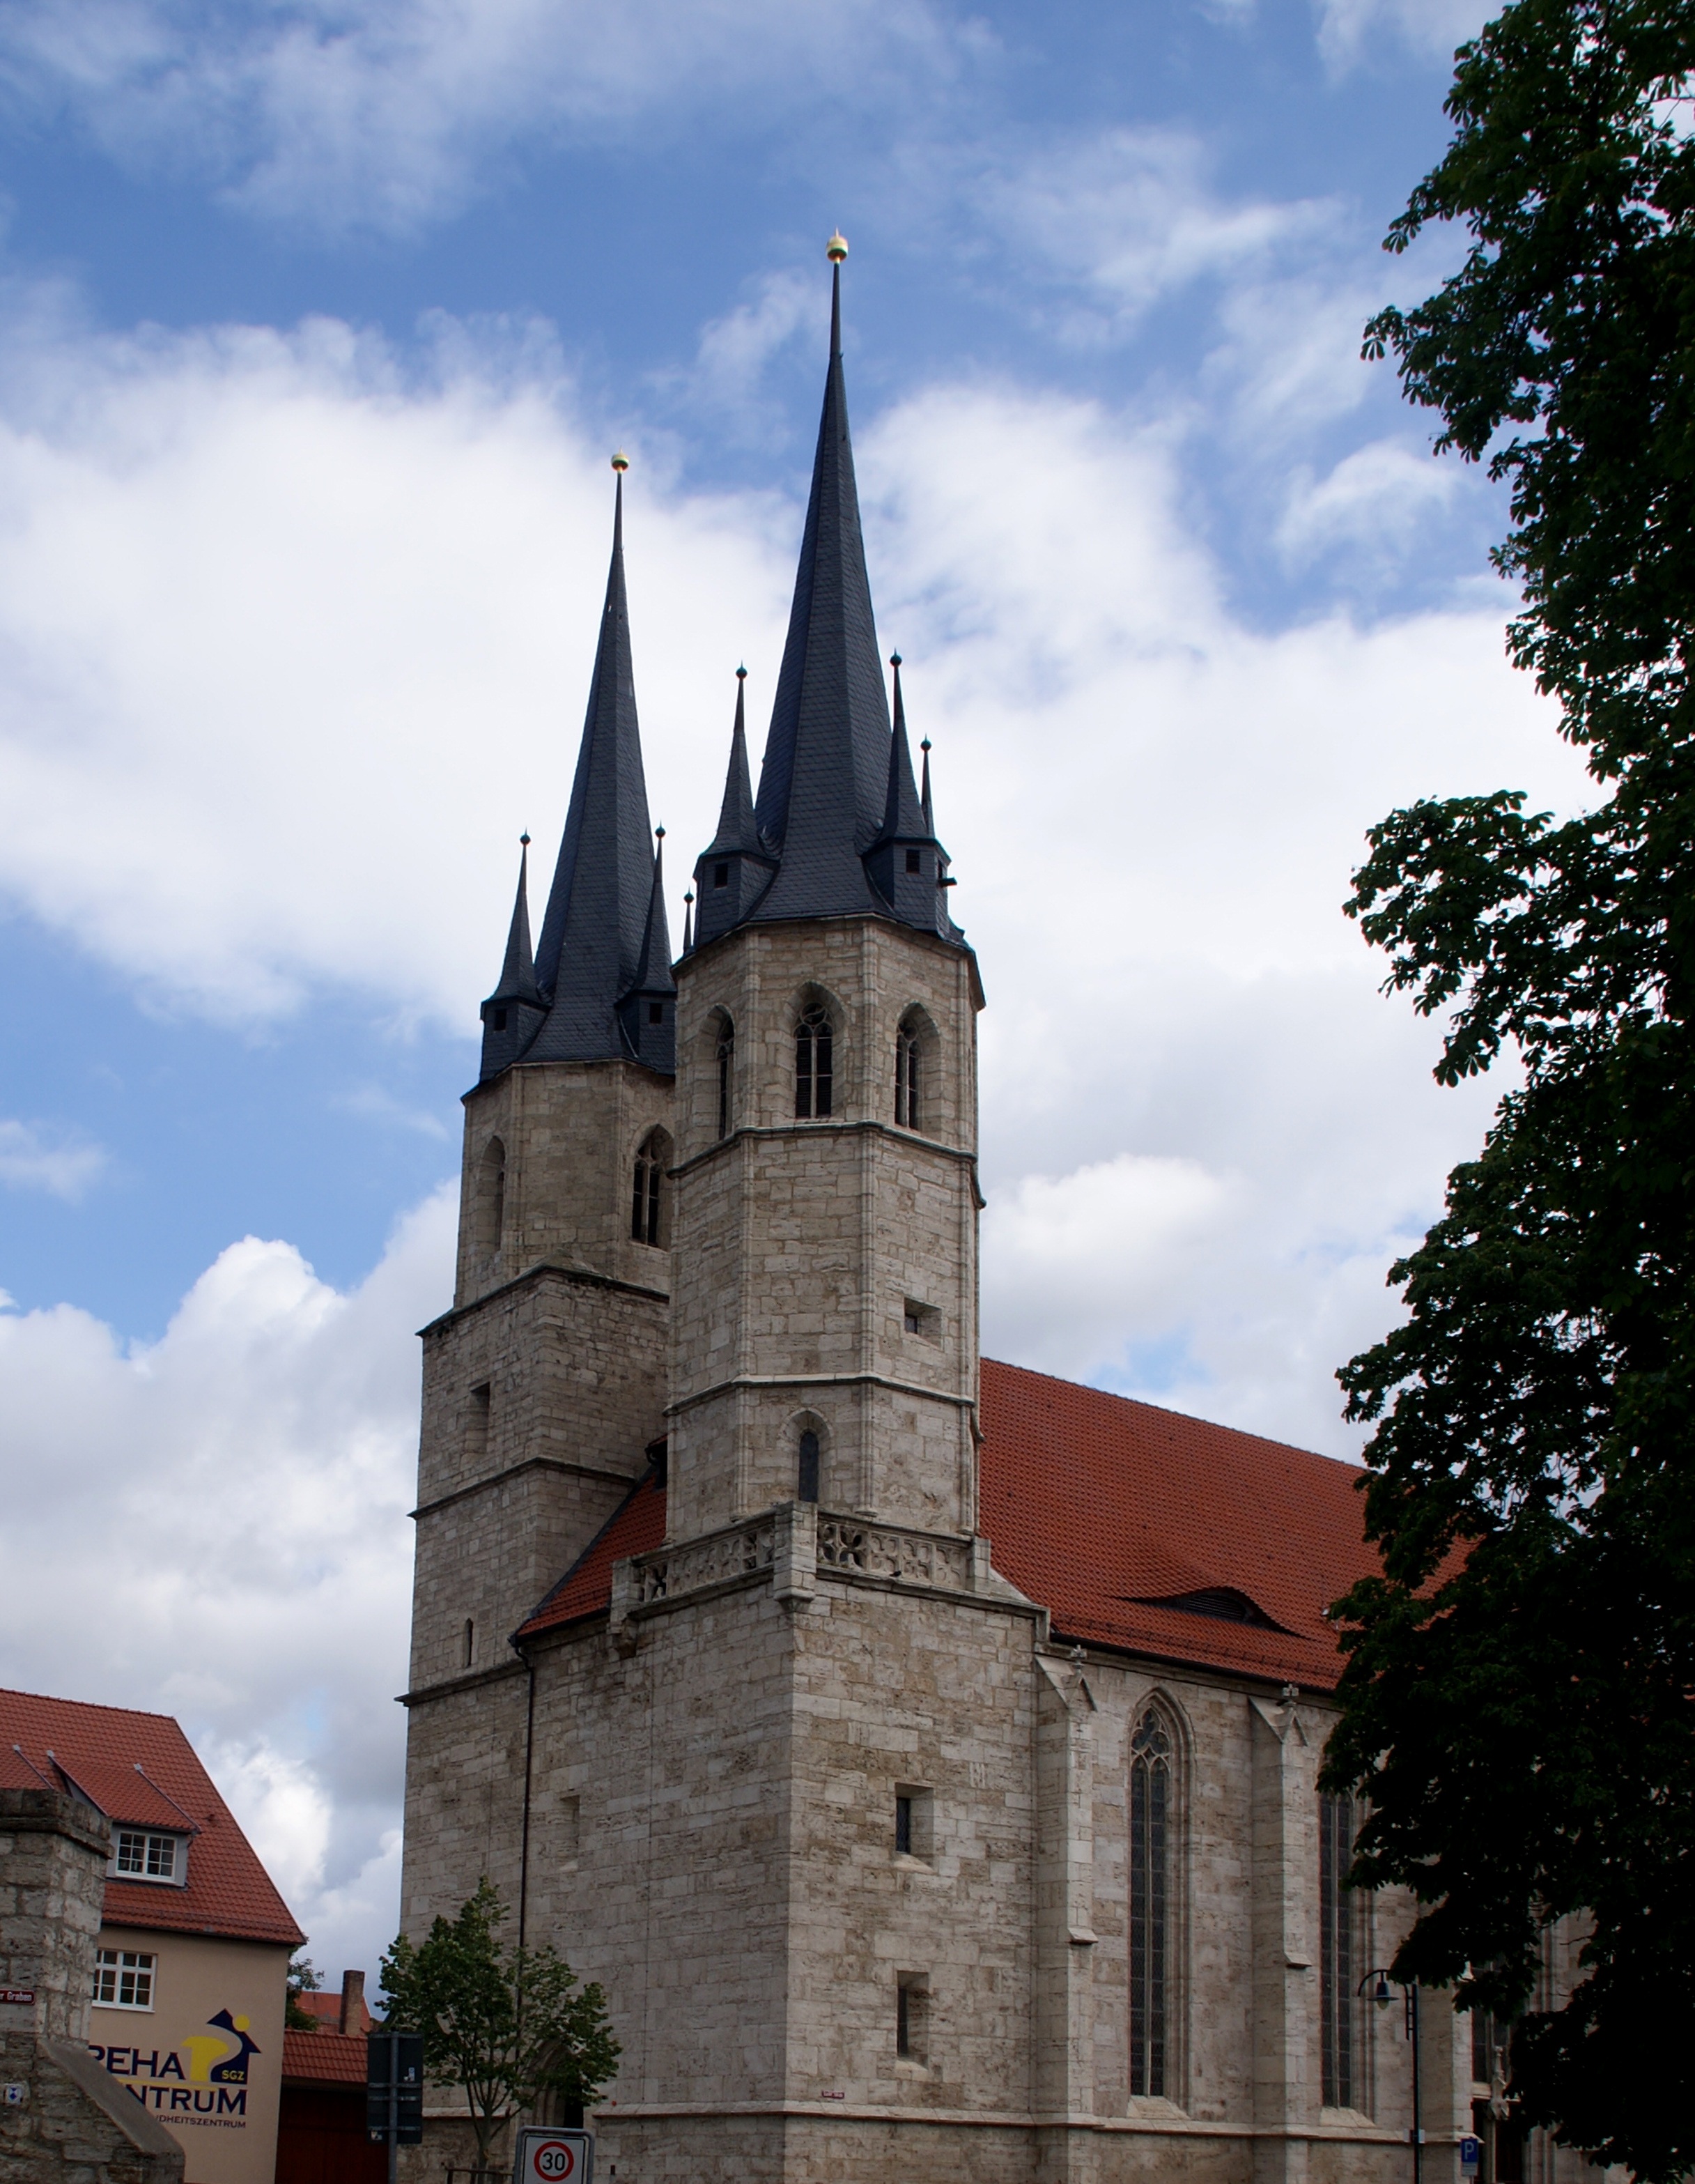
sky, building, chateau, summer, tower, religion, landmark, church, cathedral, christian, place of worship, bell tower, trees, spire, spires, steeple, thuringia germany, church steeples, mulhouse